Renault 20/30

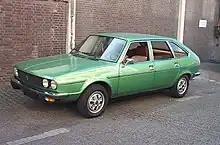
Renault 30

Launched in March 1975 at the Geneva Motor Show, the Renault 30 TS was marketed as Renault's flagship model and it was the first Renault with an engine having more than four cylinders since the pre-war Renault Vivastella. It was one of the first cars (the other two being the Peugeot 604 and Volvo 264) to use the then newly introduced 2664 cc PRV V6 engine, which was developed jointly between Peugeot, Renault and Volvo; the PRV produced and could power the R30 to a top speed of . The vehicle's hatchback styling was derivative of the extremely successful Renault 16.